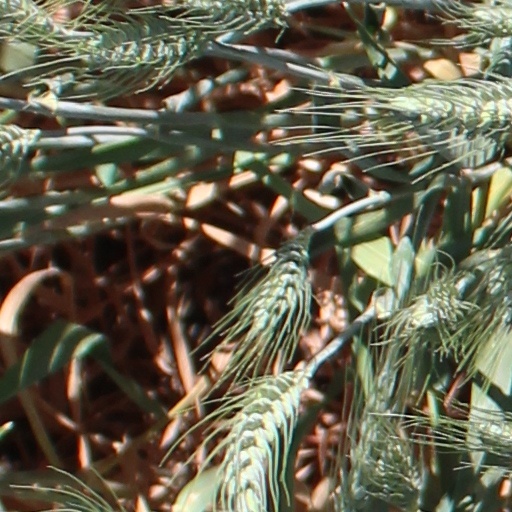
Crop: wheat